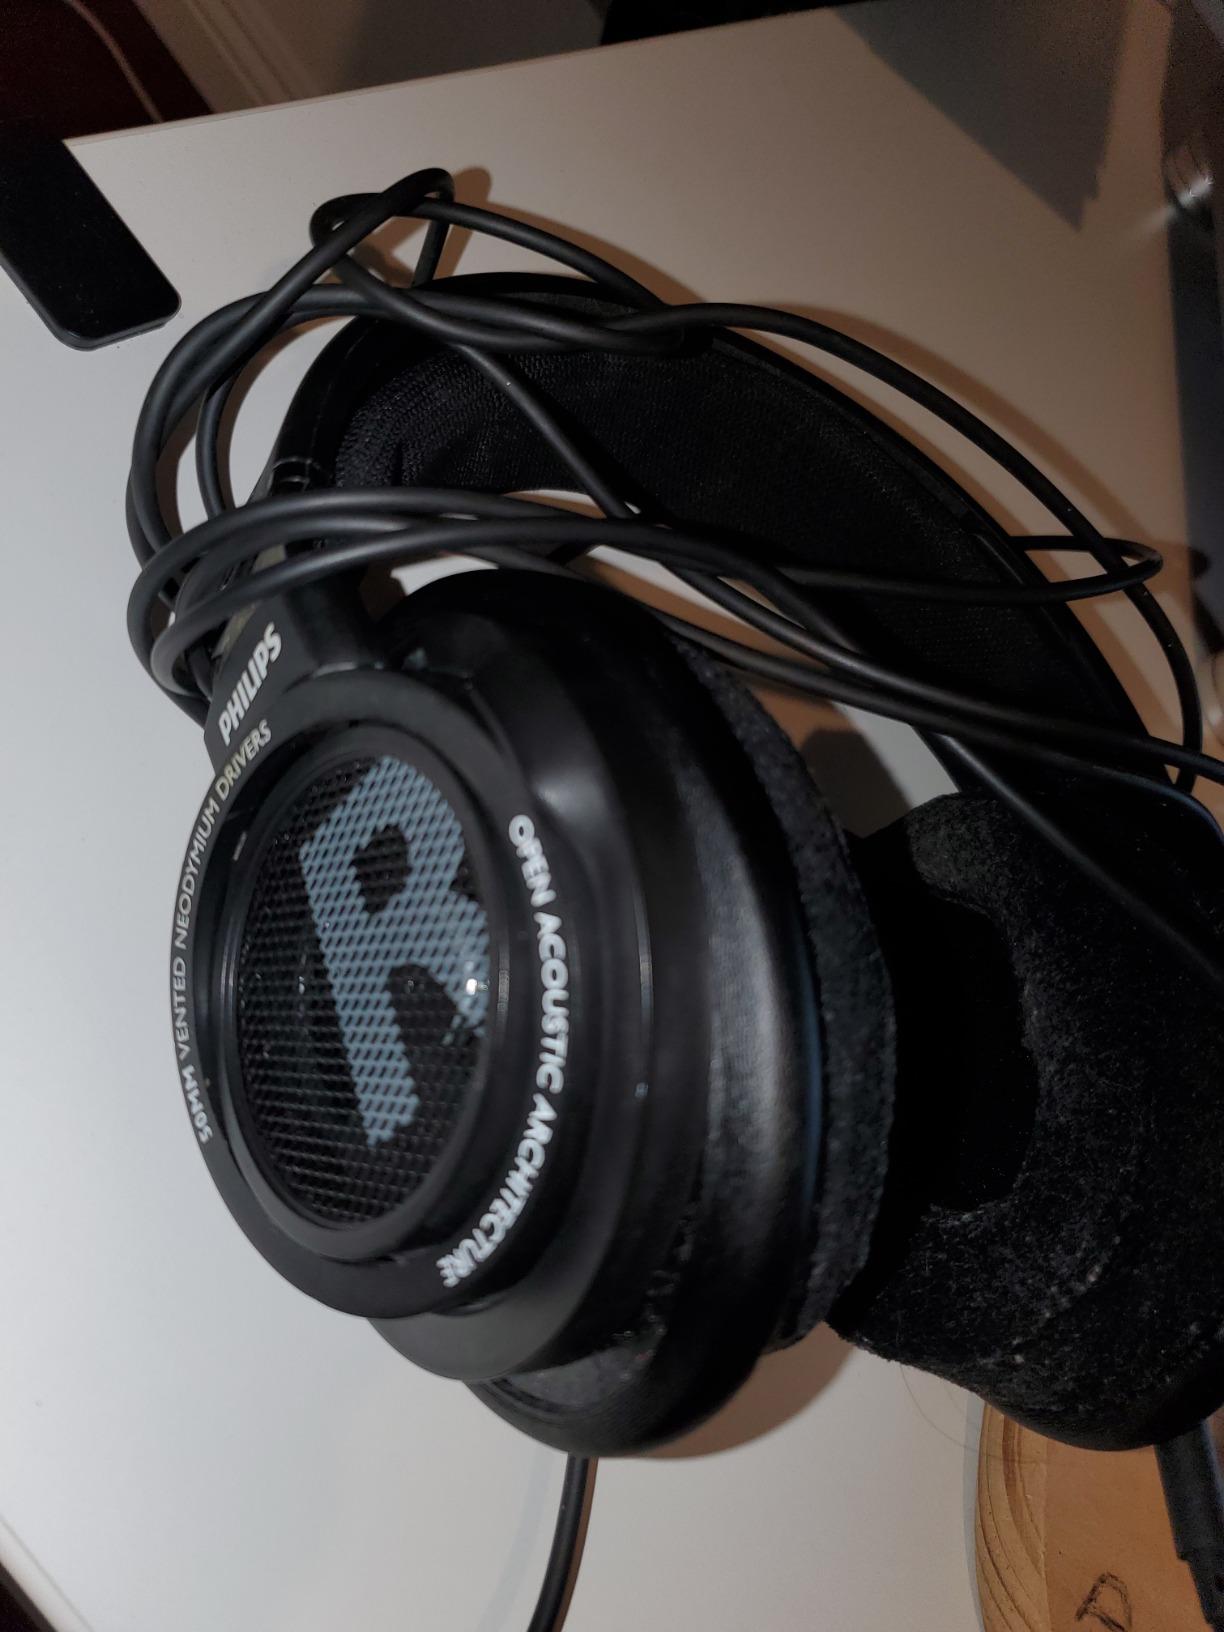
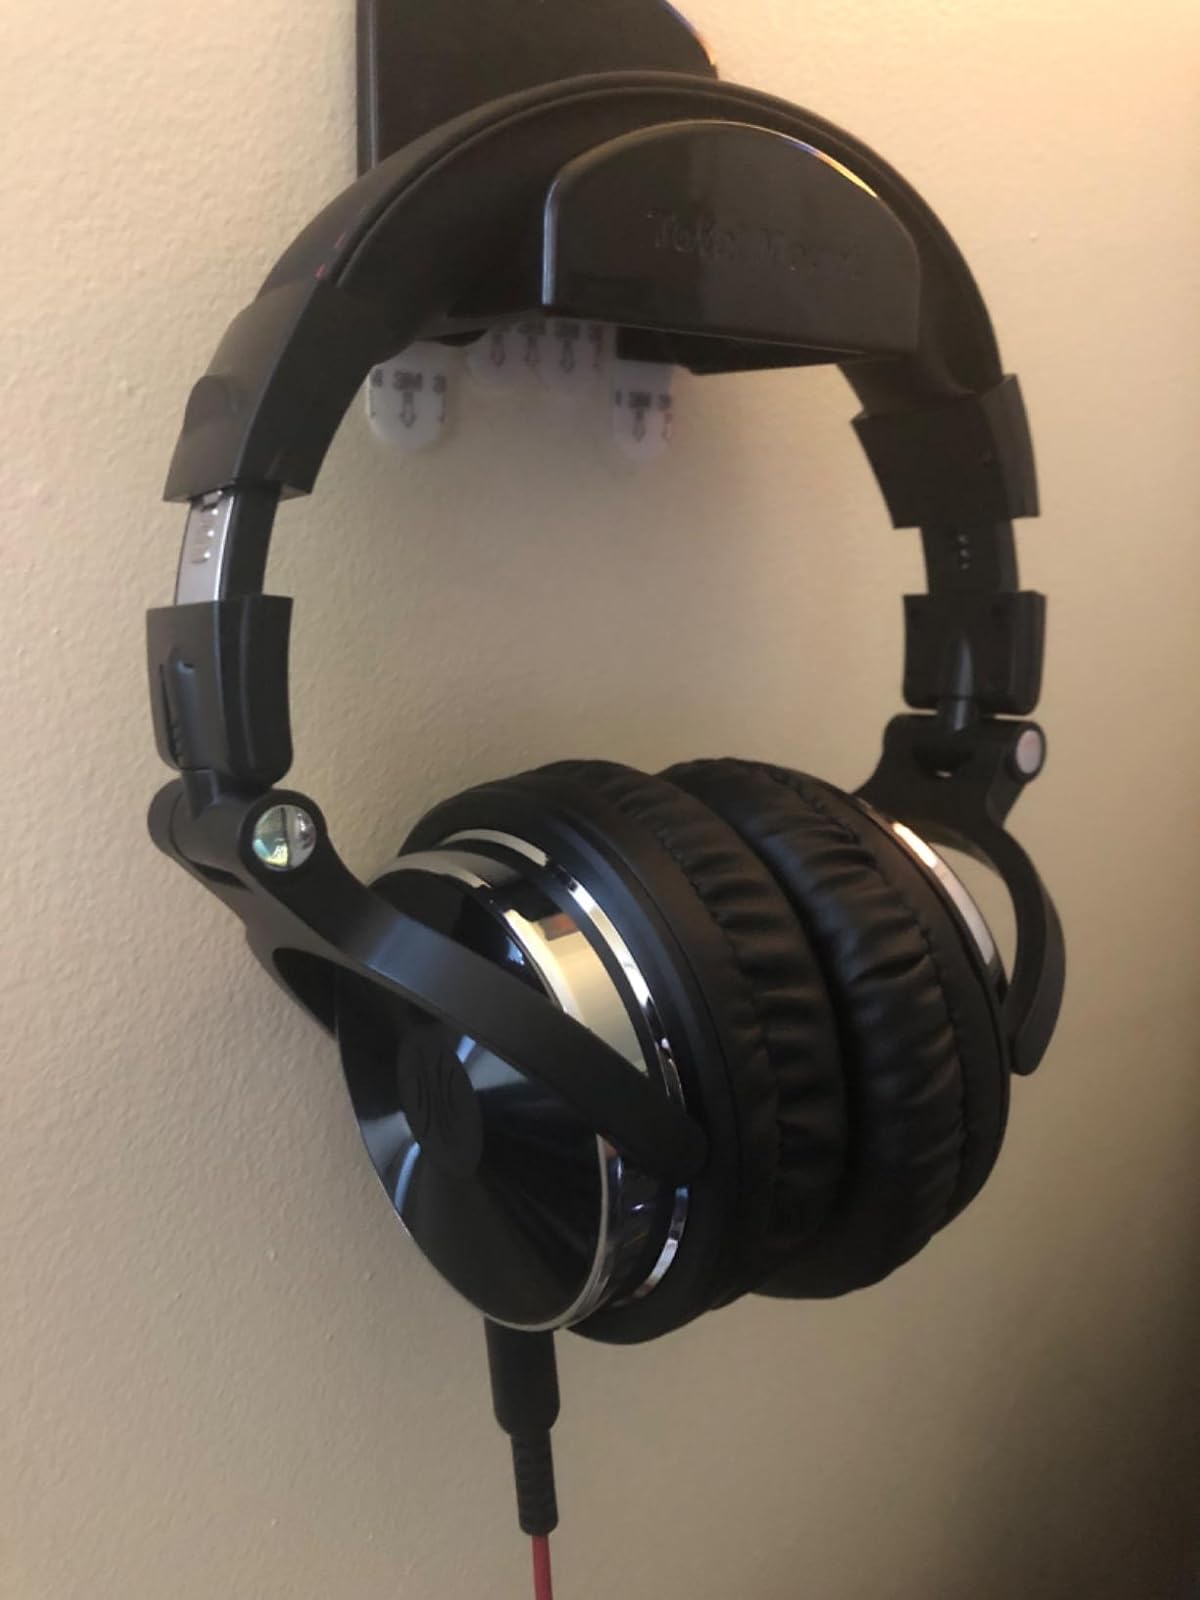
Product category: headphones
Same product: no